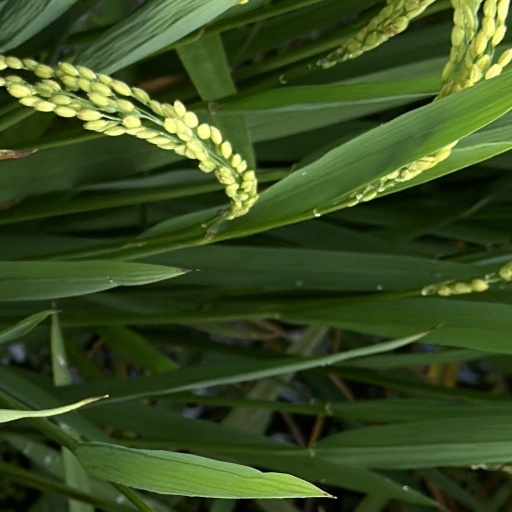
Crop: rice